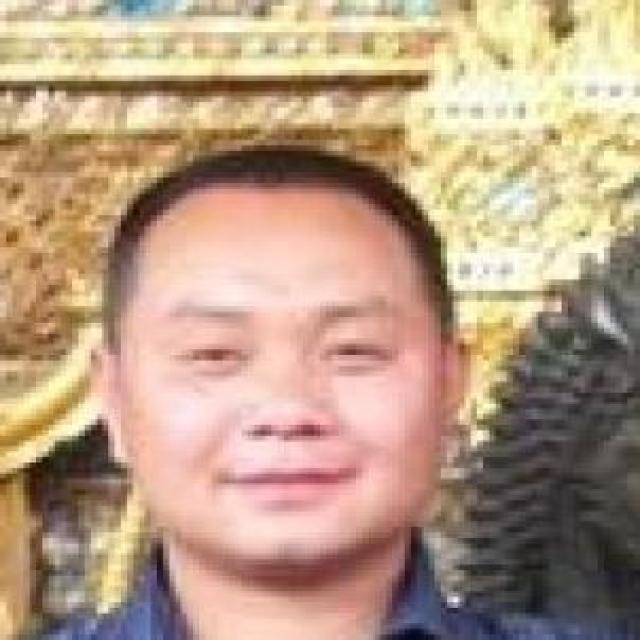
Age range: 21-44